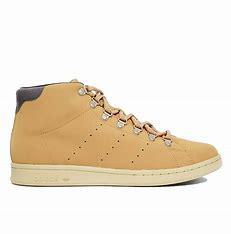
Brand: adidas
Model: originals Adidas Originals Stan Smith